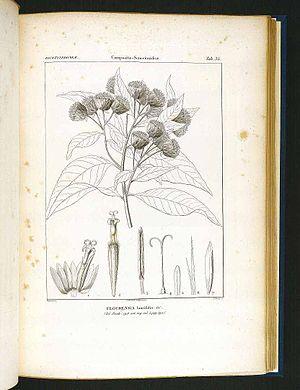
Jean-Christophe Heyland, né Jean-Christophe Kumpfler en 1791 à Francfort-sur-le-Main et mort le 29 août 1866 lors d'un voyage en Italie près de Gênes, est un illustrateur, aquarelliste et graveur suisse.